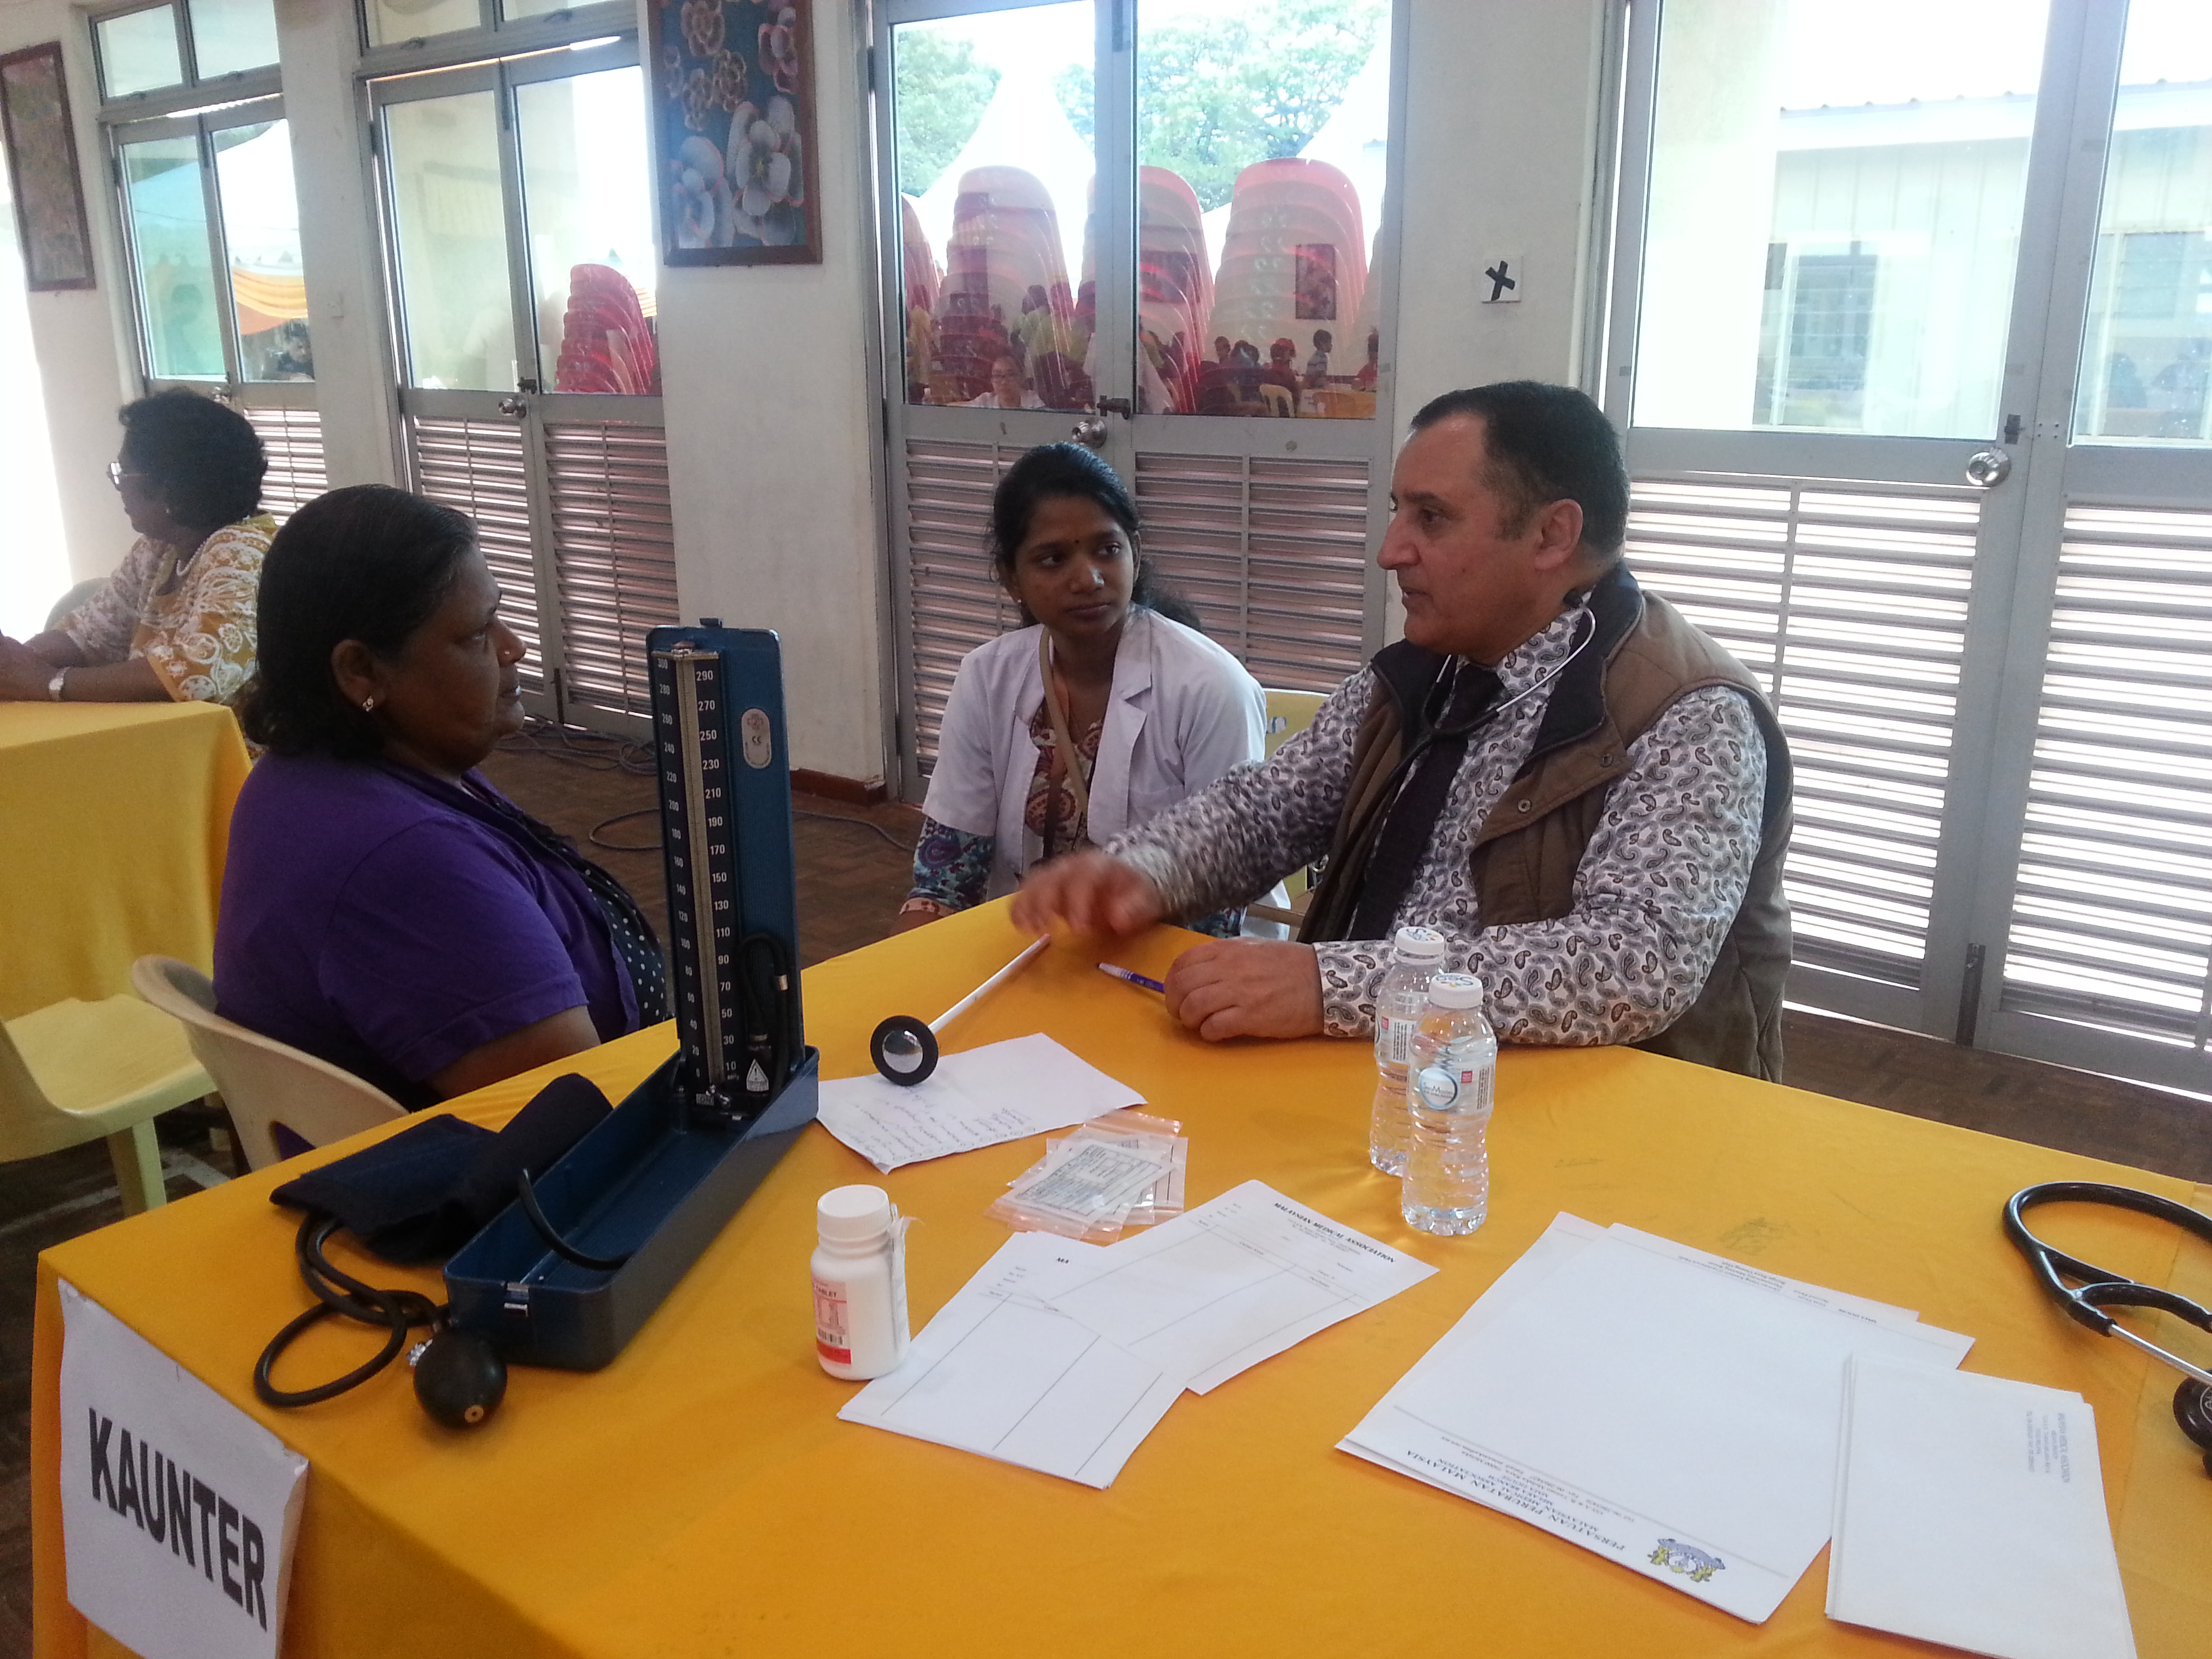
doctors, communication, training, service, course, conversation, meeting, job